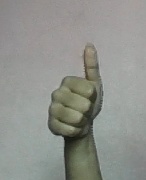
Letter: aleff